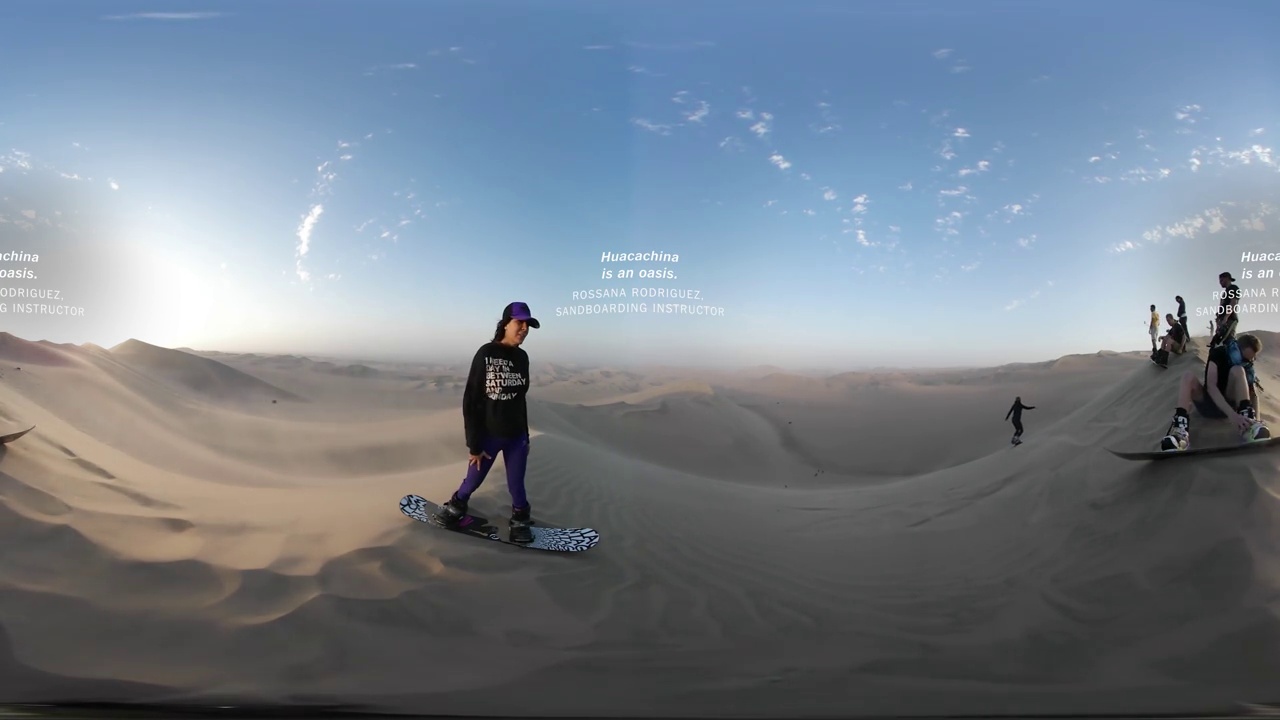
Referred object: the person standing on a sandboard wearing purple pants

Referred object: the person wearing purple pants